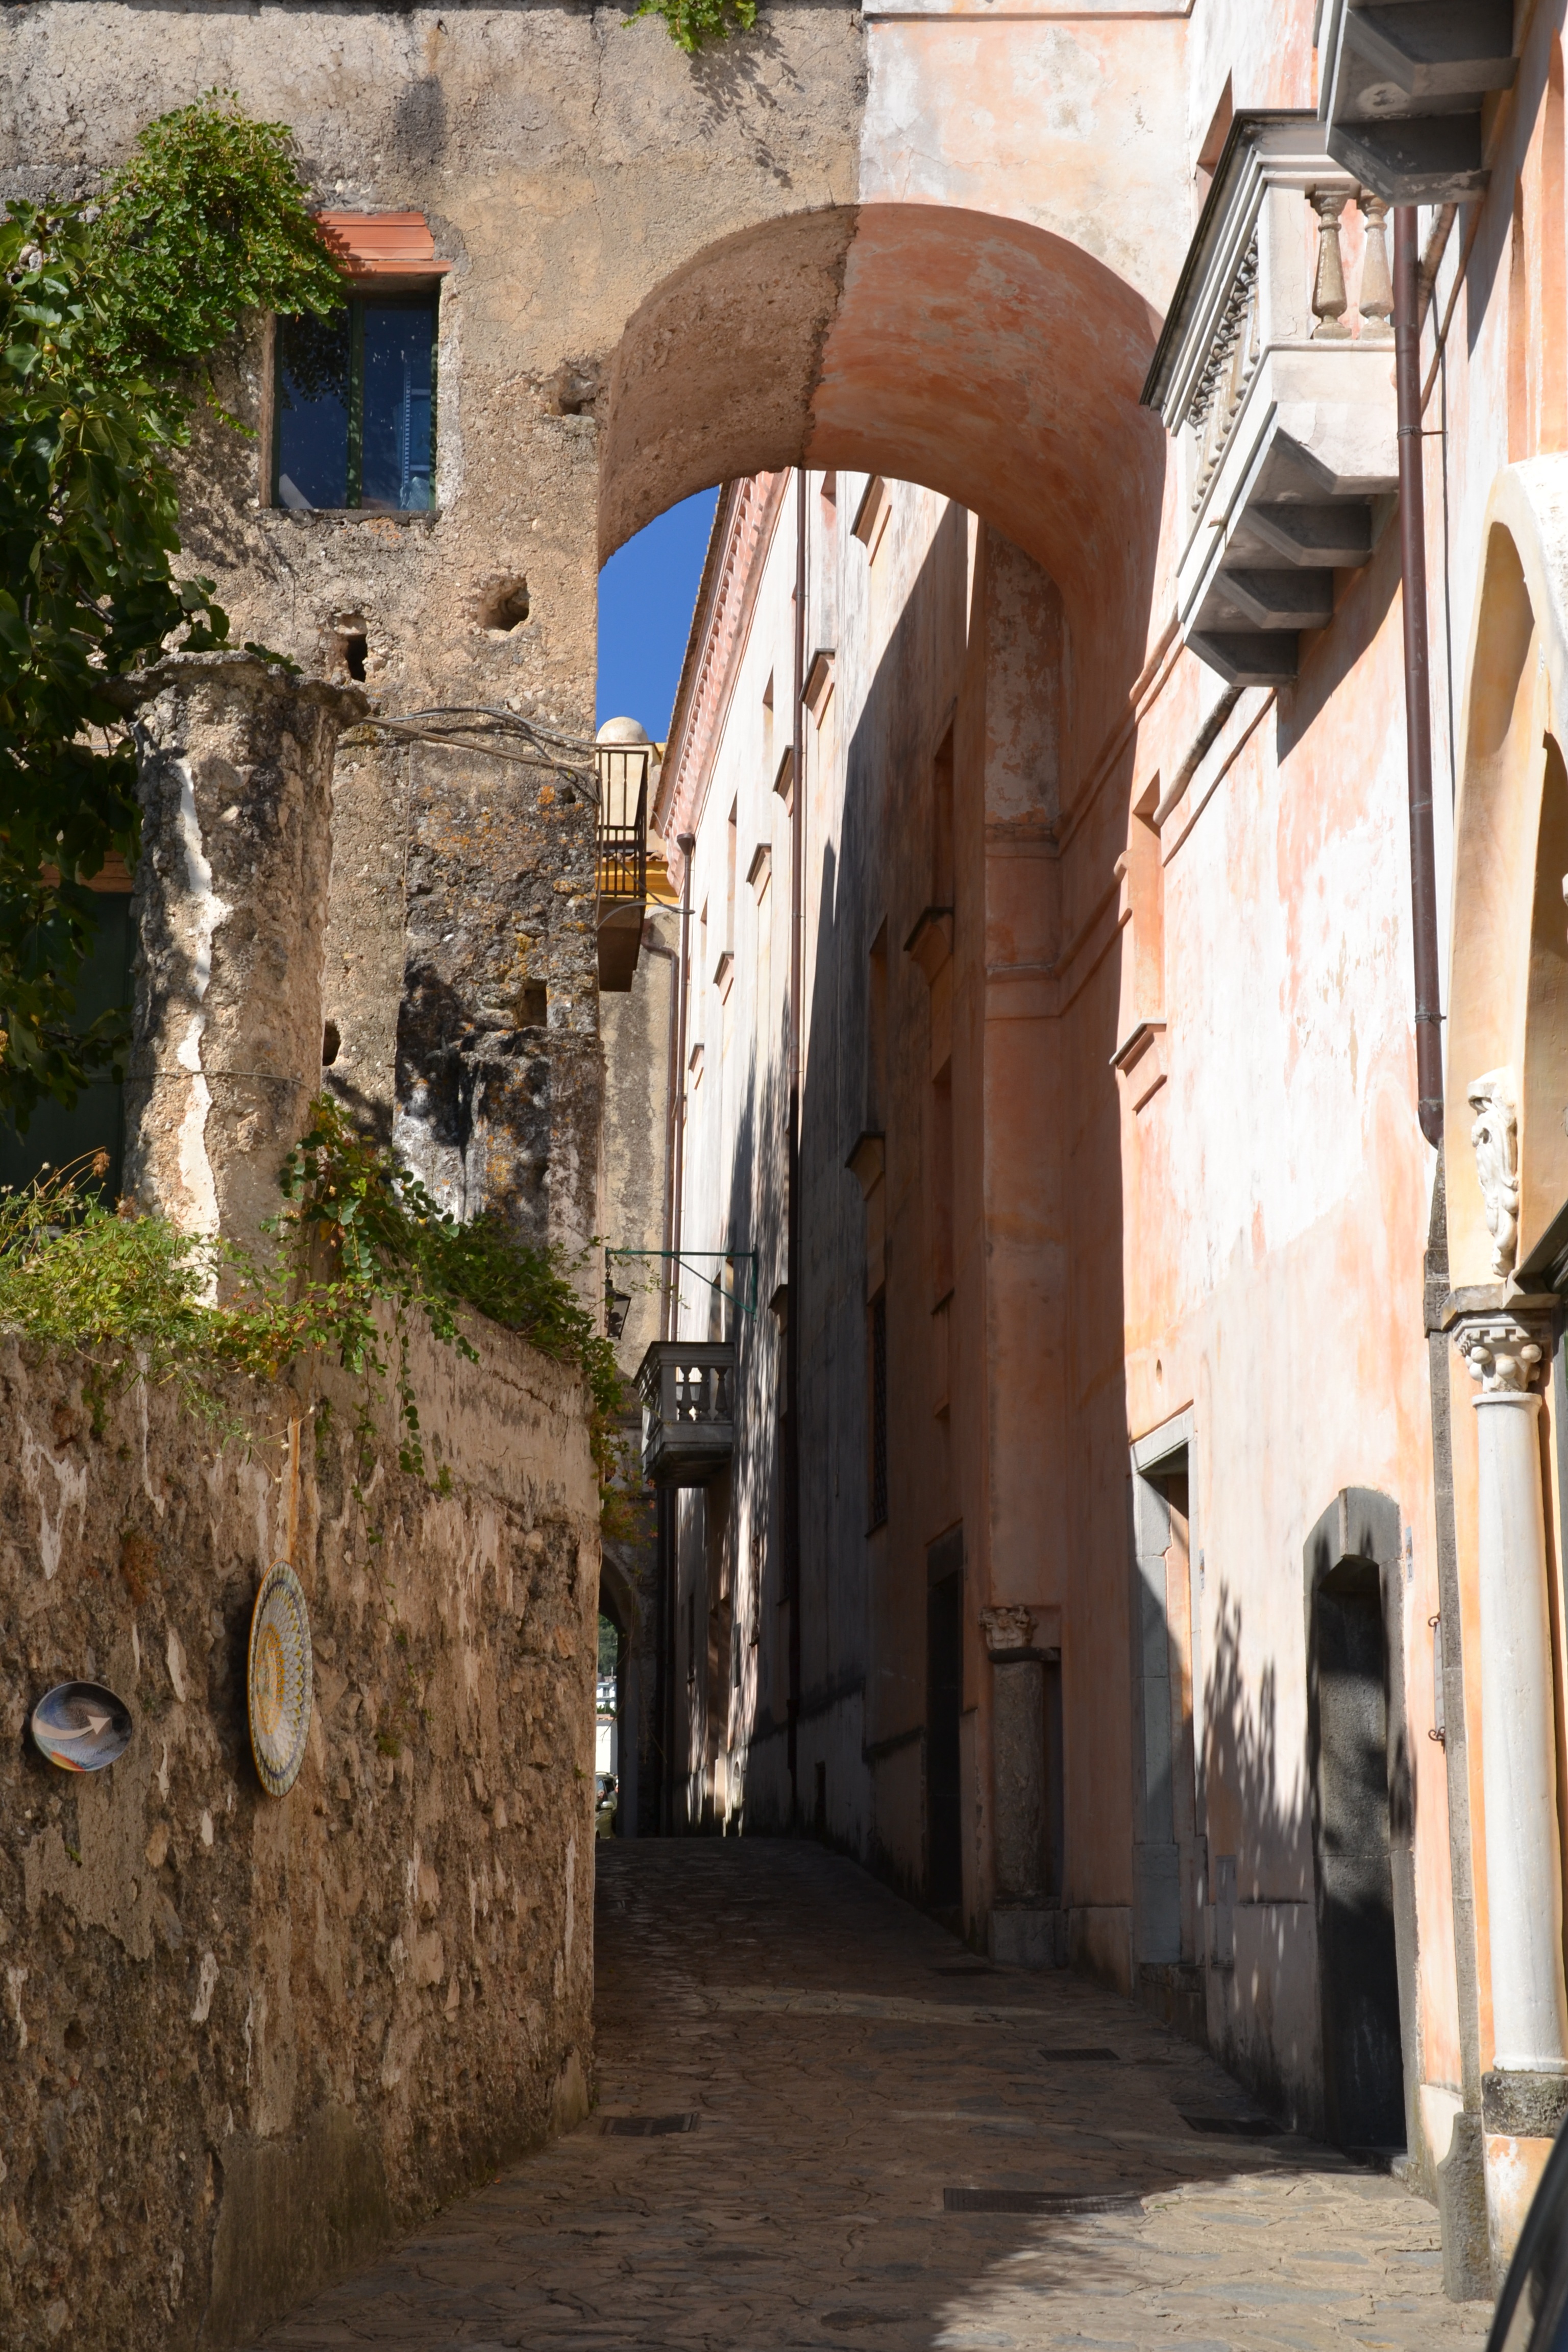
pathway, architecture, road, bridge, street, town, alley, wall, travel, village, arch, tourism, ruins, infrastructure, bow, middle ages, neighbourhood, urban area, ancient history, human settlement